2018 Overwatch League season

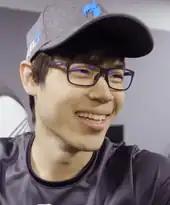
Pongphop "Mickie" Rattanasangchod was awarded the Dennis Hawelka Award

From JJonak's MVP award, Blizzard created a special cosmetic skin for Zenyatta, the character that JJonak most frequently played, which was offered to viewers and players during the 2019 season.